Inbee Park

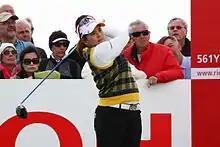
Park in 2013

Park won her fourth LPGA Tour event in the second tournament of the year at the Honda LPGA Thailand event by a single stroke. She shot a final round 67 to come from four back to finish a shot ahead of Ariya Jutanugarn.